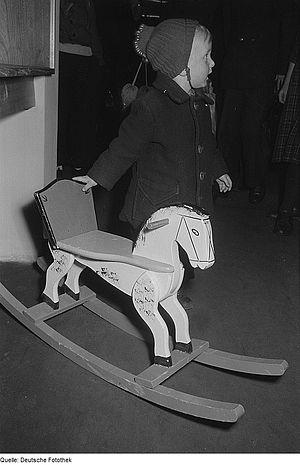
Un cheval à bascule est un jouet pour les enfants, dont la forme imite un cheval. Il apparaît sous sa forme actuelle au XVIIᵉ siècle et devient réellement populaire pendant les deux siècles suivants, tout particulièrement en Angleterre. Grâce à la révolution industrielle, la production de chevaux à bascule à grande échelle devient courante dans les années 1840. Dans les campagnes, ces jouets sont longtemps fabriqués de manière artisanale, jusqu'au milieu du XXᵉ siècle. Le cheval à bascule se présente comme un cheval sculpté ou moulé, monté sur un support solide afin que l'enfant puisse bouger en toute sécurité. Fait à l'origine de bois recouvert ou non d'un harnachement en cuir et d'une peau de vachette, il peut désormais être en plastique peint de couleur vive et ne pas comporter d'étriers. Un système permet à l'enfant d'initier un mouvement afin de simuler le déplacement du cheval grâce à l'oscillation du jouet.